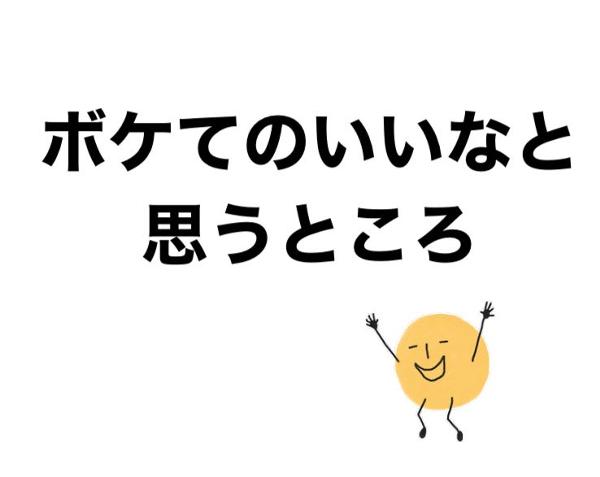
回答: 流行りが知れる